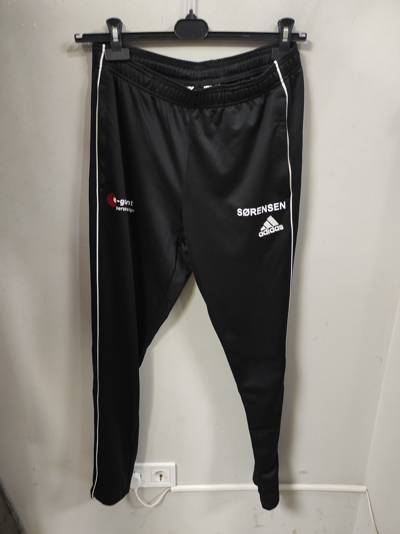
Waste category: clothes